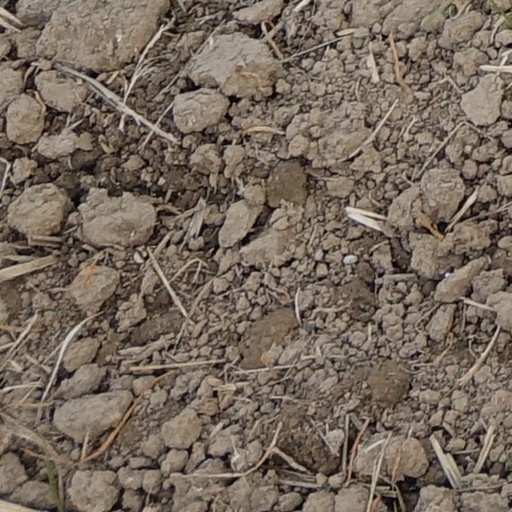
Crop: wheat